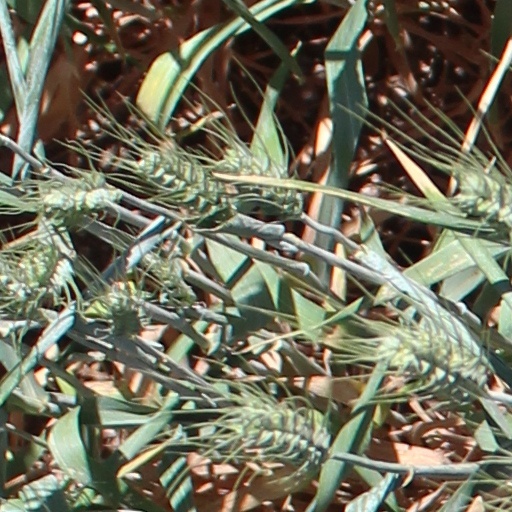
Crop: wheat